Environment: real
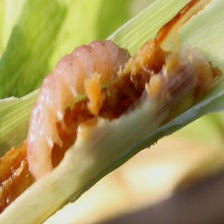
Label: fall_armyworm